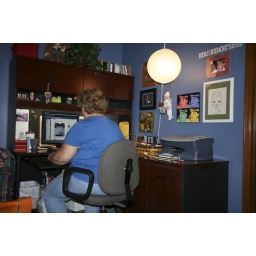
Sitting at my computer desk in my bedroom after a long day at work. Going to bed very, very soon!